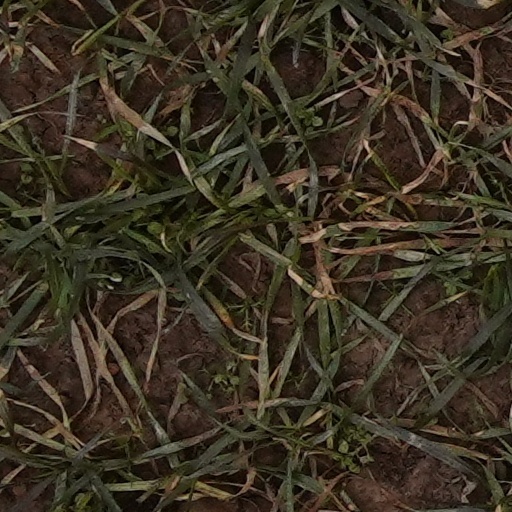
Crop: wheat